Ein al-Asad

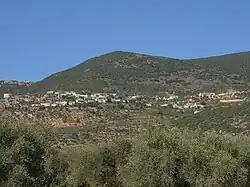

Ein al-Asad ( "the lion's spring") is a Druze village in northern Israel. Located near Maghar in the Galilee, it falls under the jurisdiction of Merom HaGalil Regional Council. As of it had a population of .